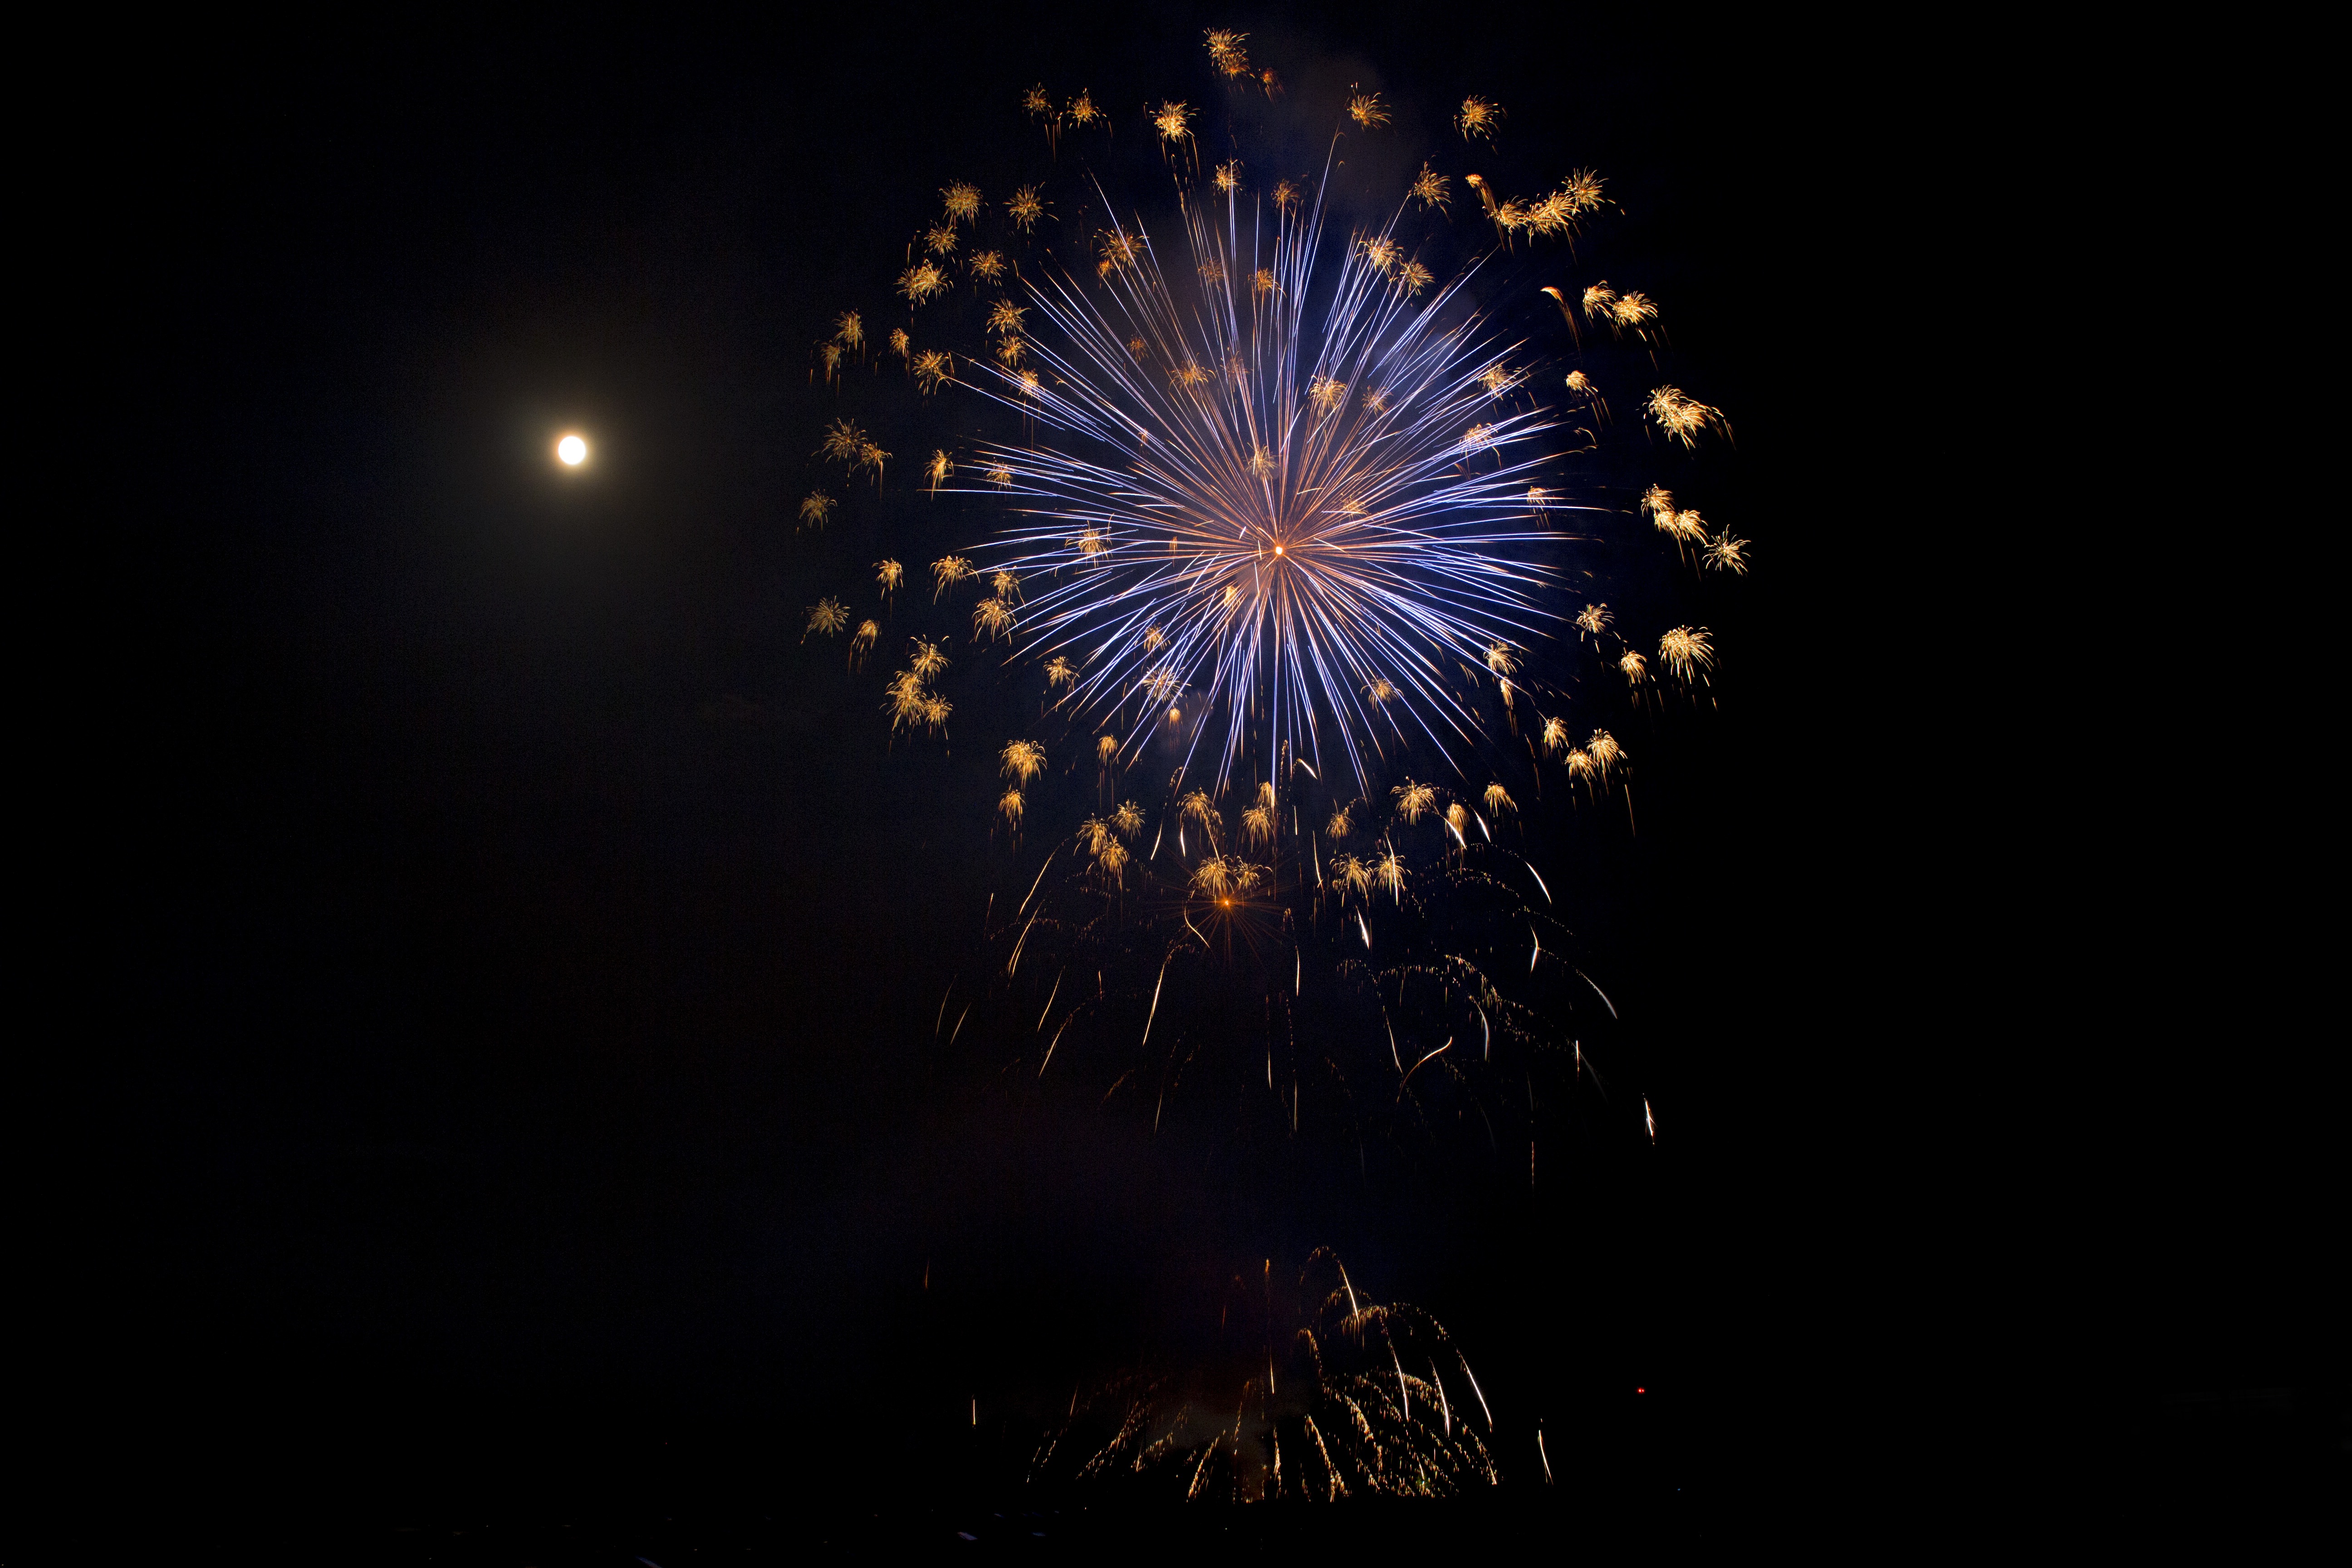
recreation, fireworks, fun, event, pleasure, folk festival, outdoor recreation